Sandhem Church

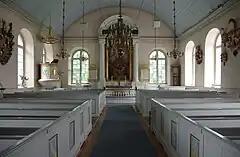
Inside Sandhem Church

Sandhem Church is a church in Sandhem in Sweden. Belonging to Mullsjö-Sandhem Parish of the Church of Sweden, it was inaugurated in 1841.